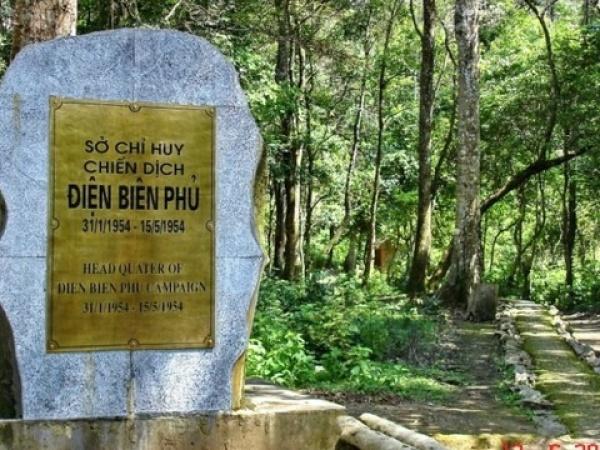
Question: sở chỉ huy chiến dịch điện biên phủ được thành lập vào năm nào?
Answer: năm 1954